Question: Please indicate a possible affordance area of the hot dog that can be used for eating
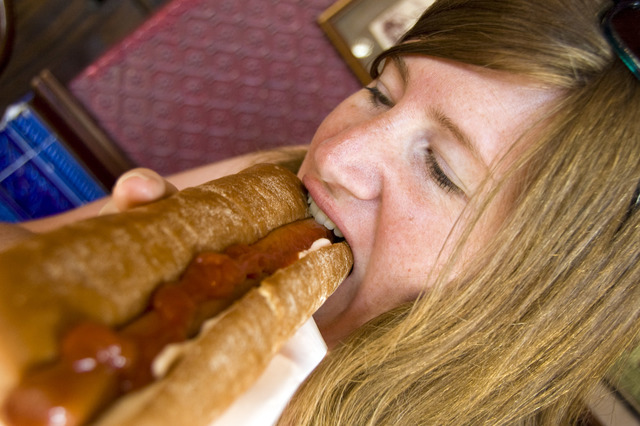
Answer: [1.5, 160, 356.5, 423]